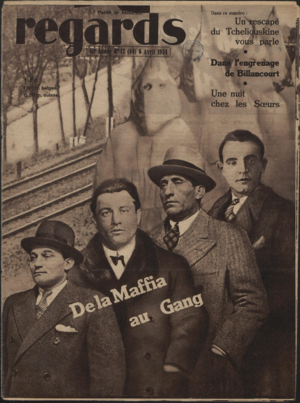
De bas en haut (photomontage)
L’affaire du conseiller Prince a son origine dans la découverte le 20 février 1934 du corps déchiqueté d'Albert Prince attaché aux rails, au kilomètre 311 de la voie ferrée Paris-Dijon, à proximité de cette dernière ville, au lieu-dit La Combe-aux-Fées. Une mallette ouverte et vide est retrouvée non loin de son corps.